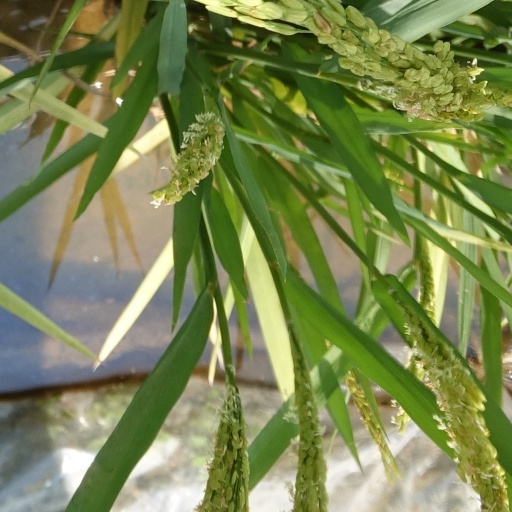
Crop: rice